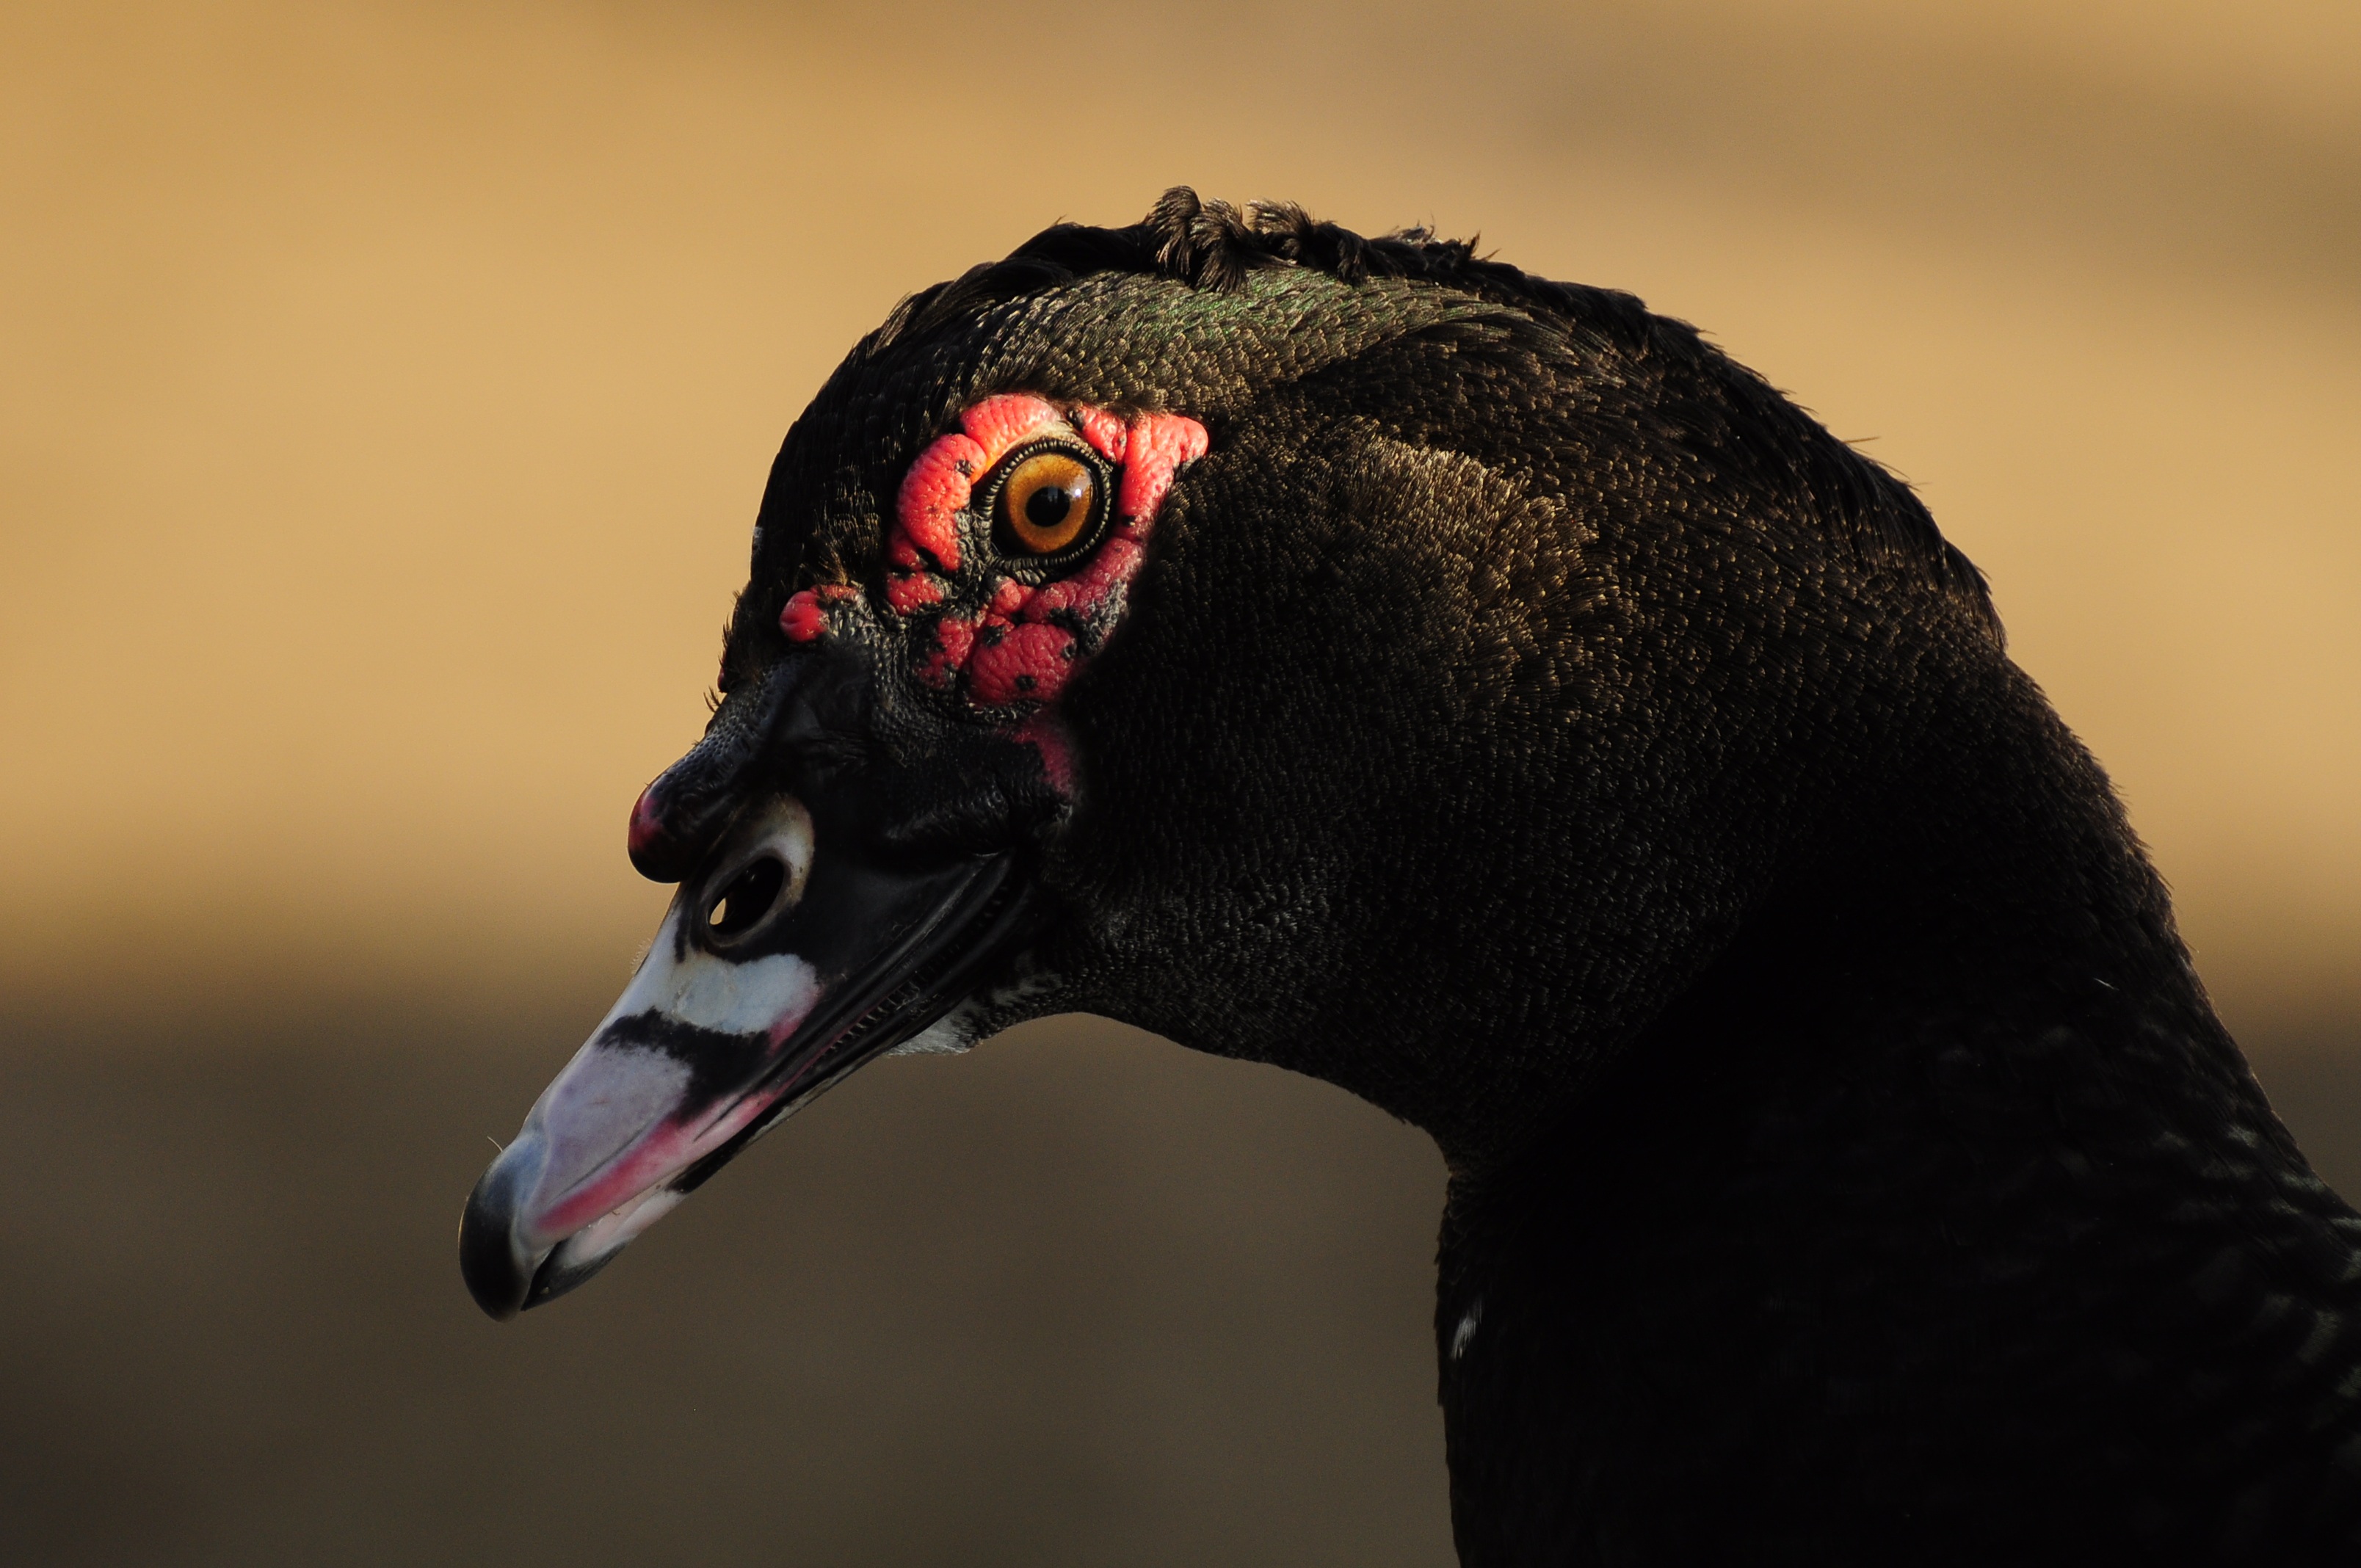
nature, bird, beak, black, fauna, close up, birds, duck, head, vertebrate, water bird